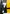
Number: 7